Jehu

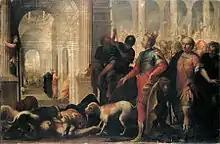
Queen Jezebel Being Punished by Jehu. Andrea Celesti (1637–1712).

With a chosen band, Jehu planned his conspiracy against King Jehoram and secretly entered Jezreel. Jehoram tried to flee, but Jehu shot an arrow that pierced his heart. Jehu later threw his body on Naboth's vineyard, to avenge Naboth, whom Jehoram's father and mother had murdered. King Ahaziah fled after seeing Jehoram's death but Jehu wounded him. Ahaziah fled to Megiddo, where he died.